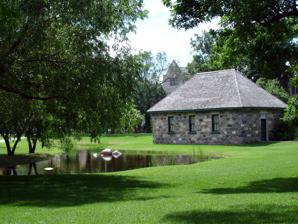
Building: Victoria School (Saskatoon)
Country: Canada
Year built: 1888
One room schoolhouse in Saskatchewan, Canada Victoria School Original Victoria School General information Type One room schoolhouse Location Saskatoon , Saskatchewan , Canada Coordinates 52°7′46″N 106°38′27″W / 52.12944°N 106.64083°W / 52.12944; -106.64083 Construction started 1888 Completed 1888 Design and construction Main contractor Alexander Marr Victoria School is the name given to three public schools in Saskatoon , Saskatchewan , Canada , one of which was the first permanent school constructed in the city. First and Second Victoria Schools The original Victoria School is a designated historic building. The stone school house was built in 1888 by stonemason Alexander (Sandy) Marr as the first school house of the temperance colony that helped establish the city. Funding for the school was approved by the Saskatoon Board of Trustees in 1887, when the school board was authorized to borrow $1,200 for the purpose of building a one room school that could accommodate 40 pupils. Originally located at the "Five Corners" intersection at Broadway Avenue and 12th Street, in 1905, a two-room school was built beside it; it was also named Victoria School. Both remained in concurrent use until a larger replacement Victoria School was built in 1909. Afterwards, the Imperial Order of the Daughters of the Empire undertook a project to relocate the original one-room schoolhouse to the University of Saskatchewan campus in 1911, in recognition of the coronation of George V (the two-room school was demolished). Once relocated to the campus, the building was used for storage until 1965, when the Saskatoon Council of Women undertook a project of restoring the school and opening it up to public tours. École Victoria School The present-day École Victoria School was constructed in 1909. Originally known as Victoria School, for many years it offered both an English language program and a French immersion program, leading to it adopting a bilingual name. In the 2020-2021 school year the last of the English-only classes were moved to other schools and it became solely a French immersion school. Walter William LaChance was the architect for the building. The school is owned and operated by the Saskatoon Public School Division . See also Royal eponyms in Canada References